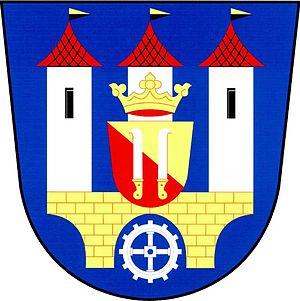
Věžnice est une commune du district de Havlíčkův Brod, dans la région de Vysočina, en République tchèque. Sa population s'élevait à 418 habitants en 2019.